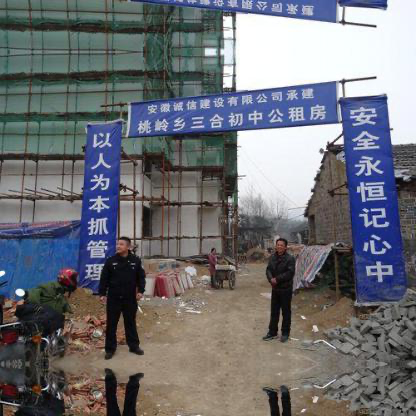
Objects in the image:
label: head
label: head
label: head